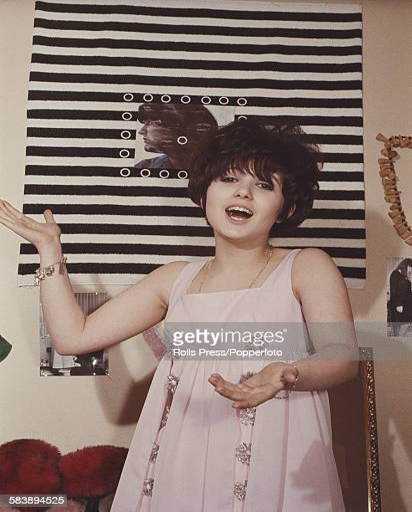
actor pictured singing in an apartment